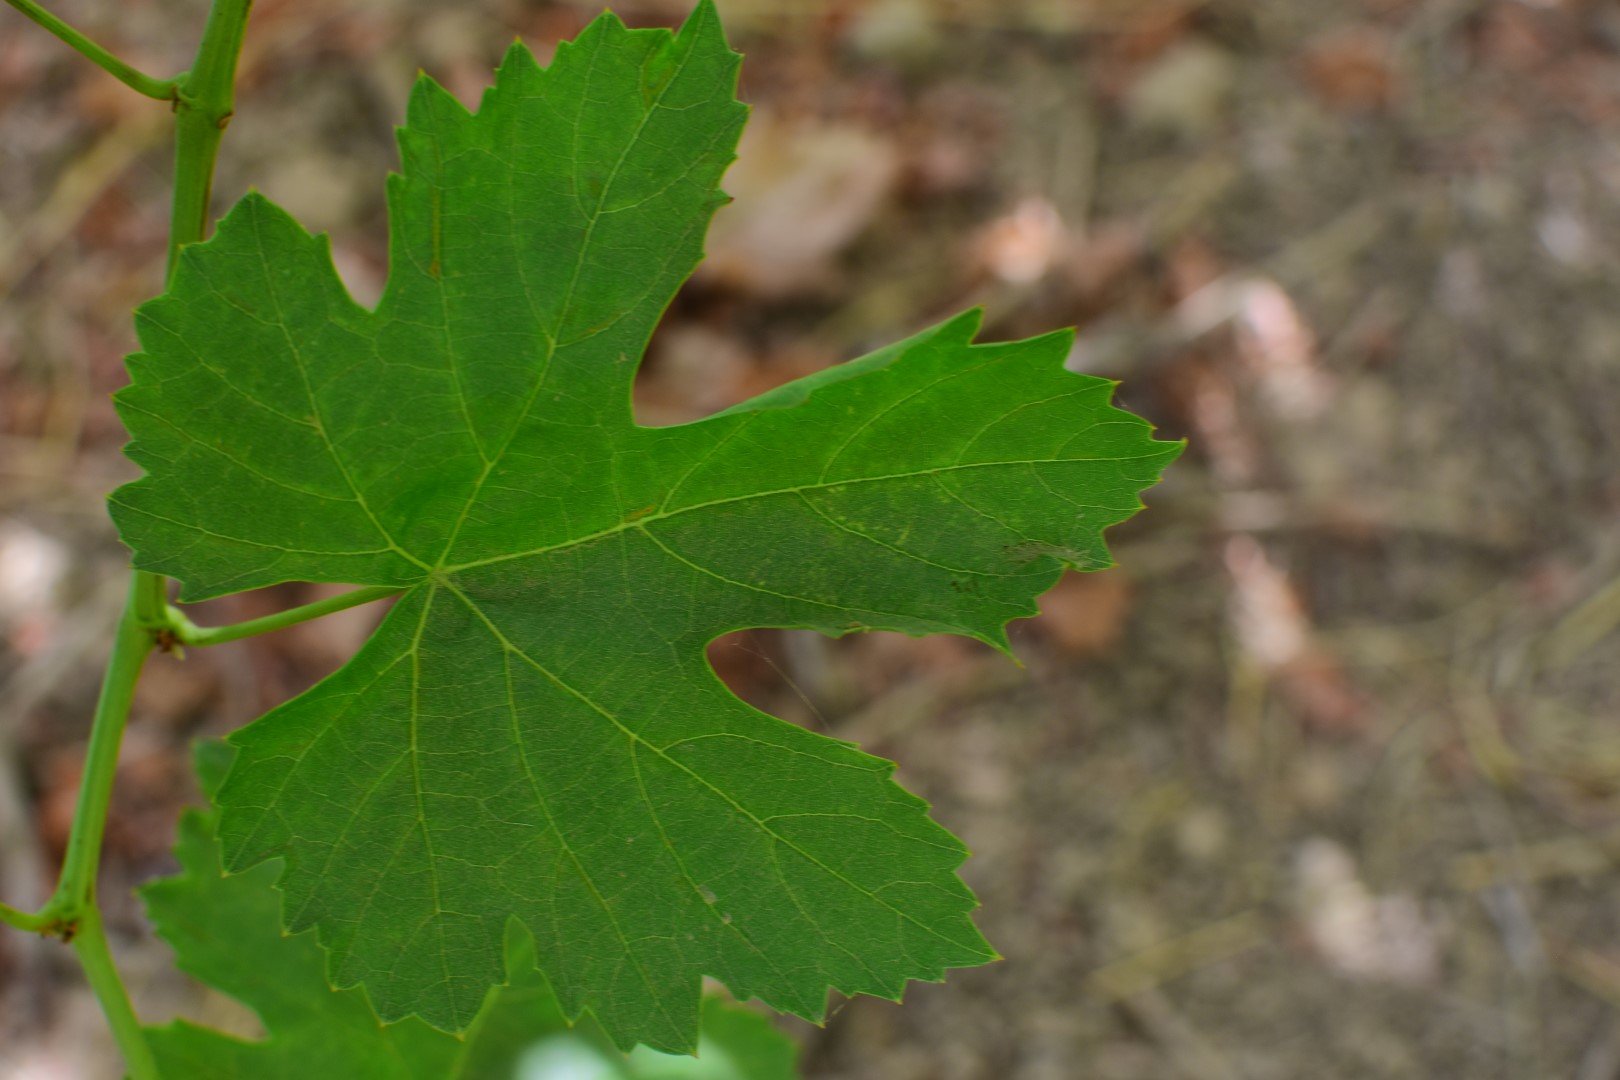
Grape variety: Thompson Seedless